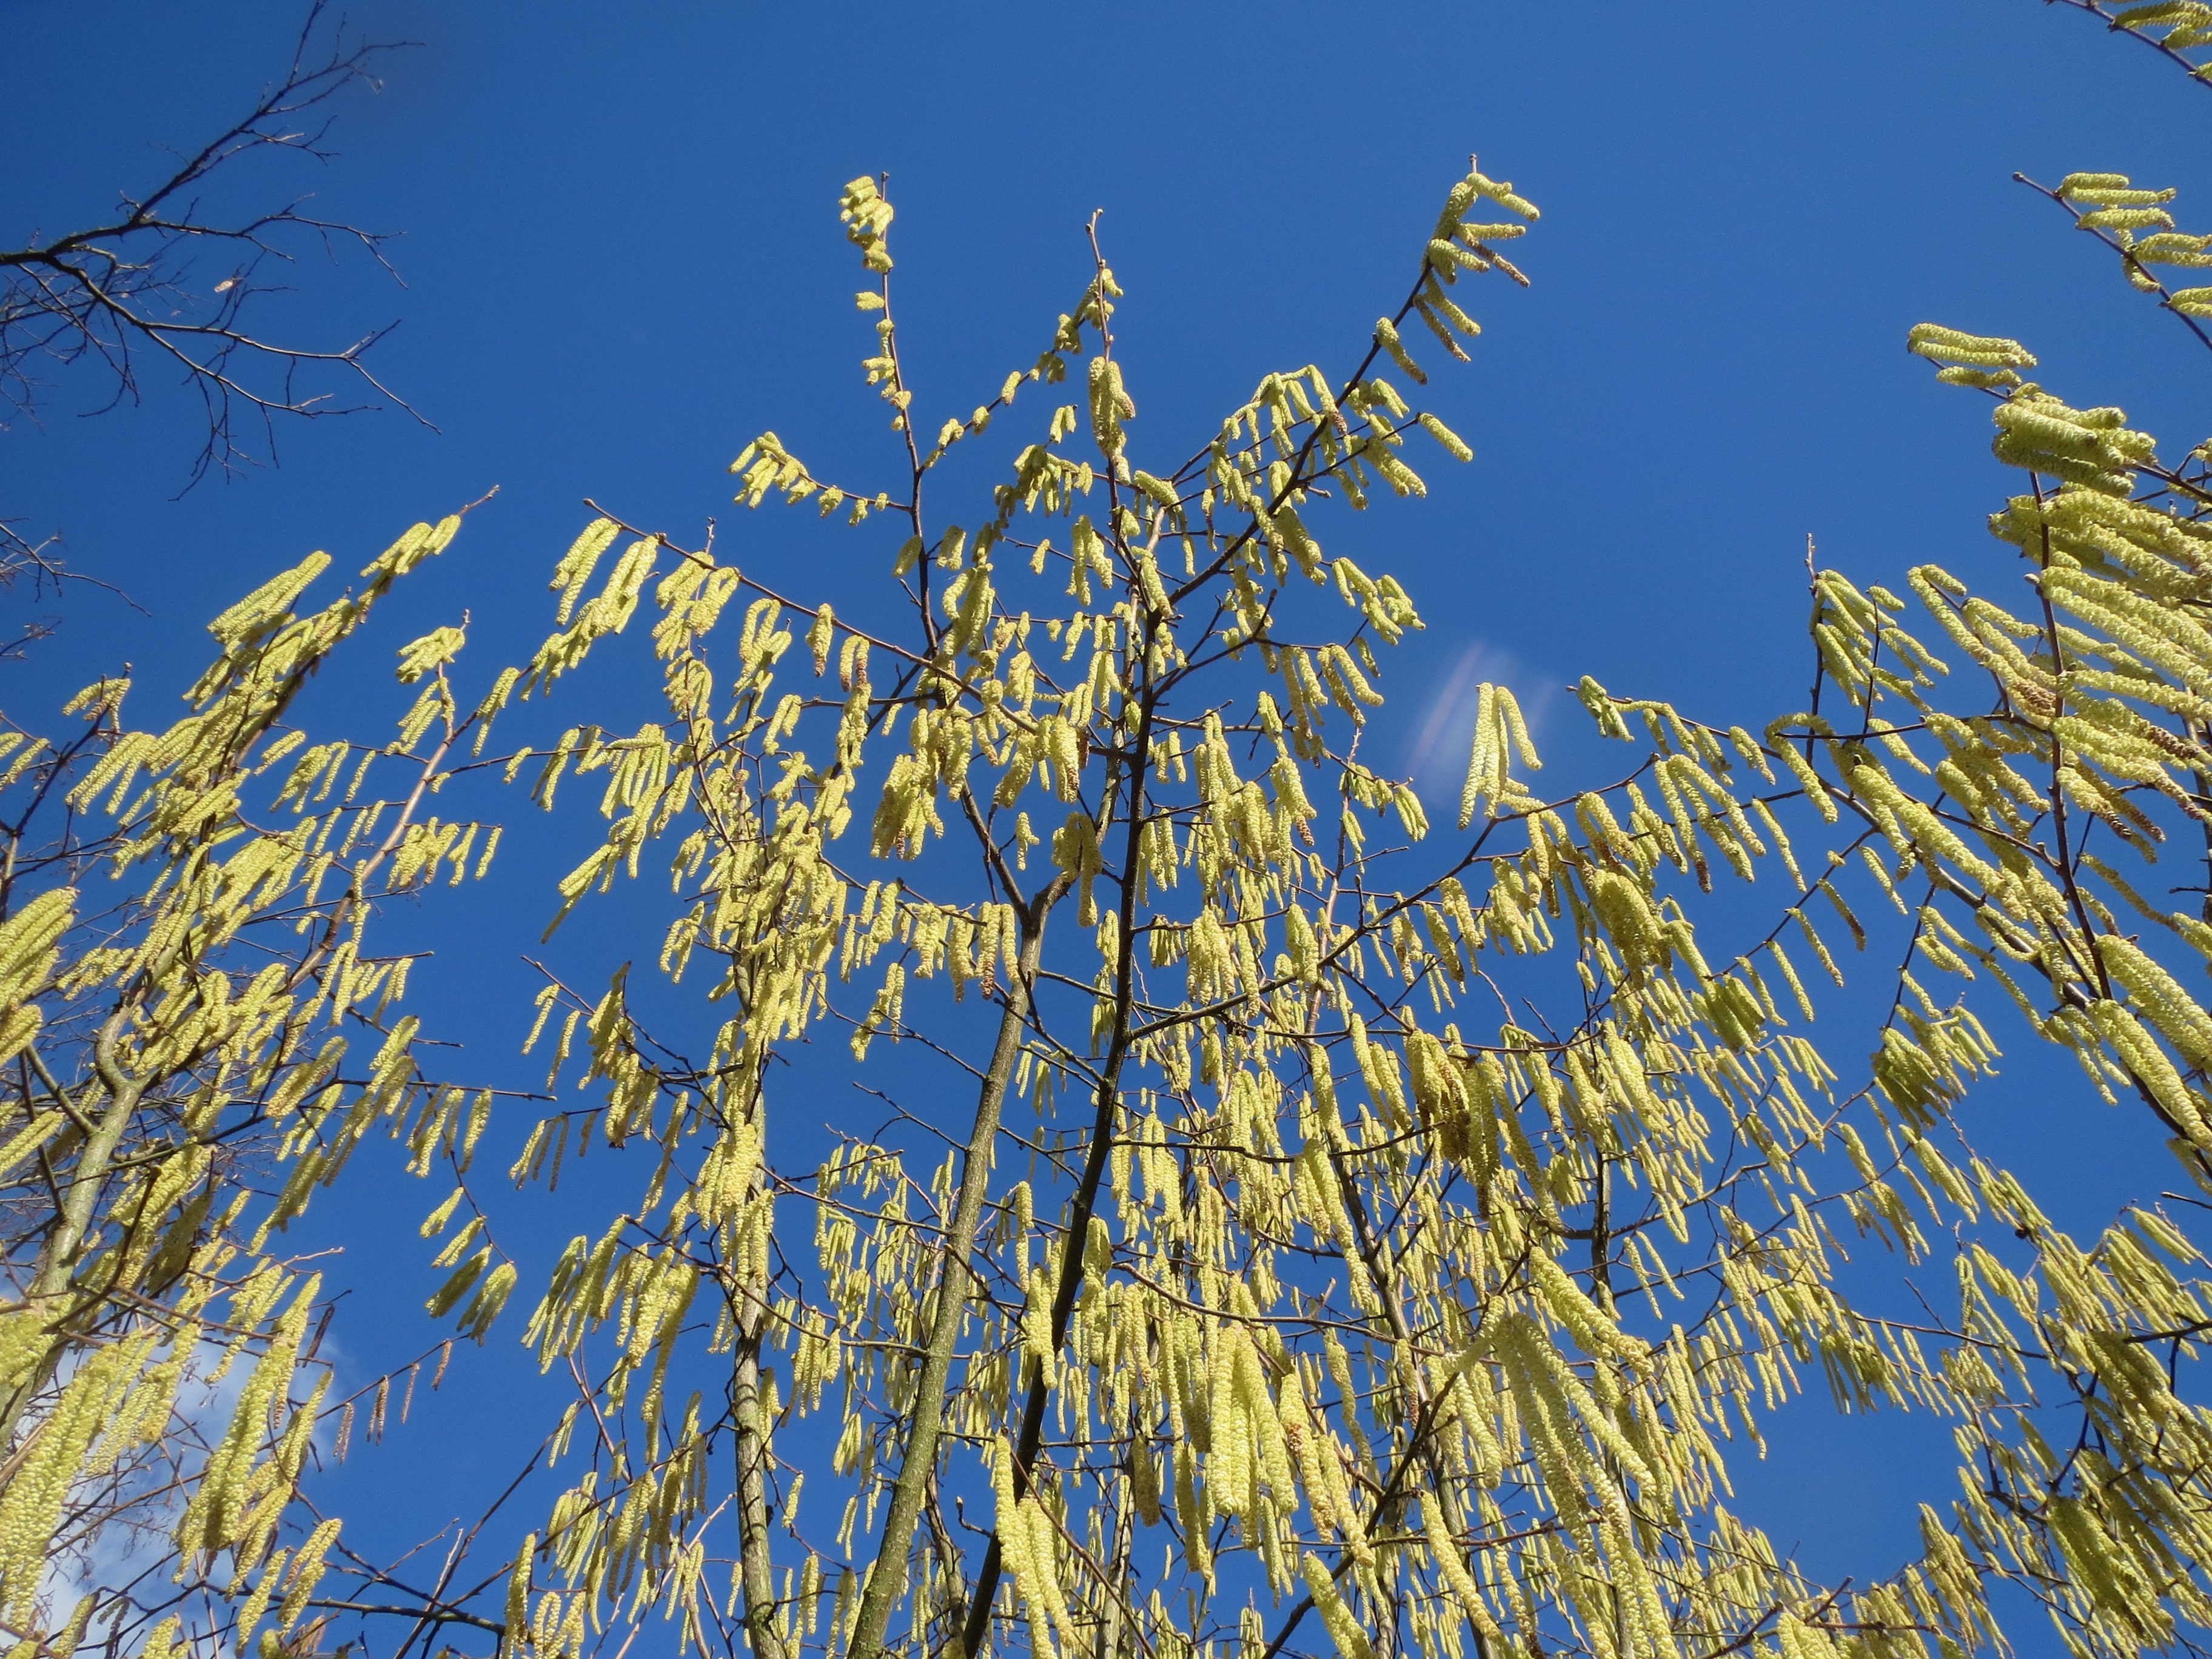
tree, branch, plant, sky, meadow, prairie, sunlight, leaf, flower, frost, botany, flora, season, spruce, hazelnut, larch, ecosystem, common hazel, inflorescence, catkins, flowering plant, biome, corylus avellana, grass family, woody plant, land plant